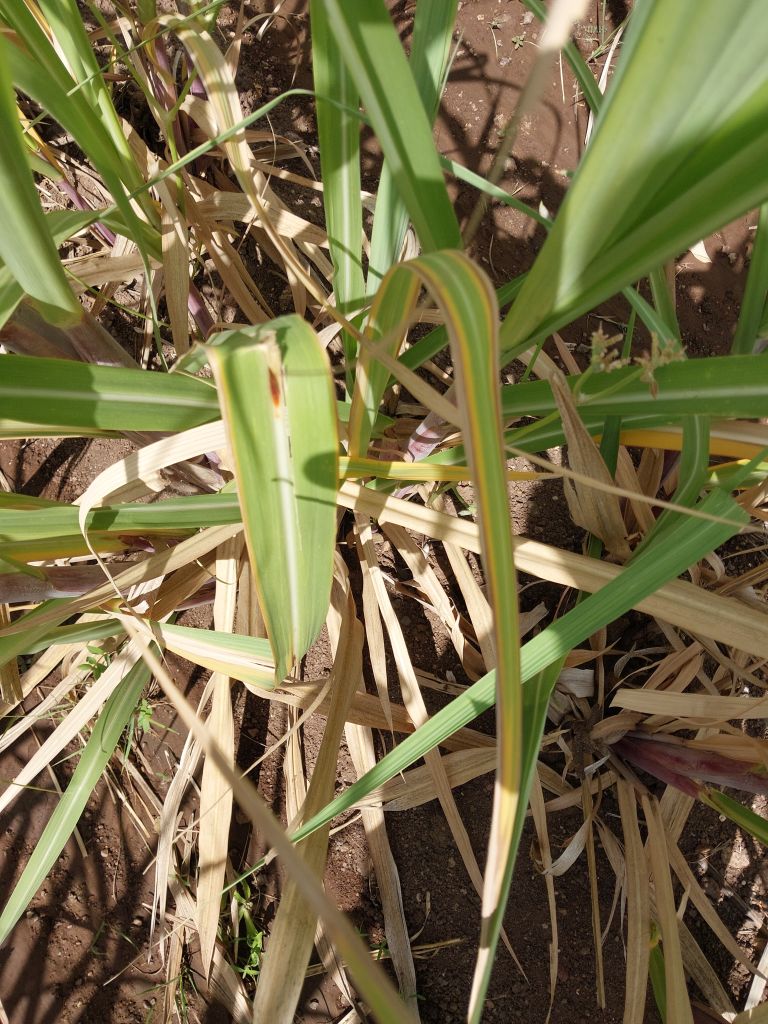
Label: Brown Spot